Altai Mountains

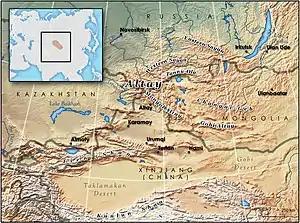
Map of the Altai mountain range

The Altai Mountains, also spelled Altay Mountains, are a mountain range in Central and East Asia, where Russia, China, Mongolia, and Kazakhstan converge, and where the rivers Irtysh and Ob have their headwaters. The massif merges with the Sayan Mountains in the northeast, and gradually becomes lower in the southeast, where it merges into the high plateau of the Gobi Desert. It spans from about 45° to 52° N and from about 84° to 99° E.